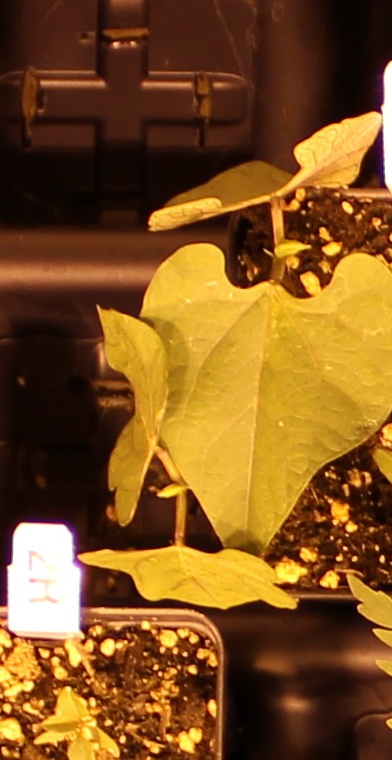
Label: Blackbean